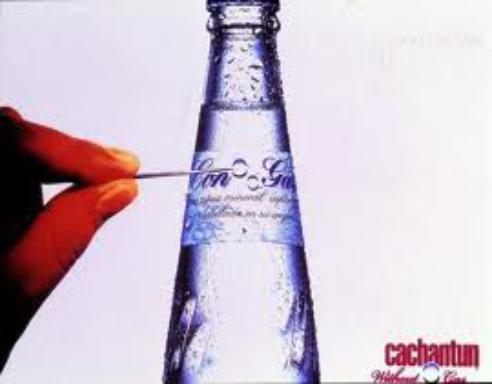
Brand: Cachantun
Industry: Food